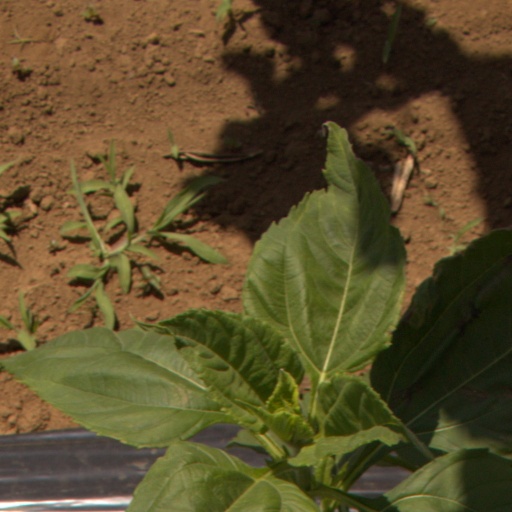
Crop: Jerusalem artichoke